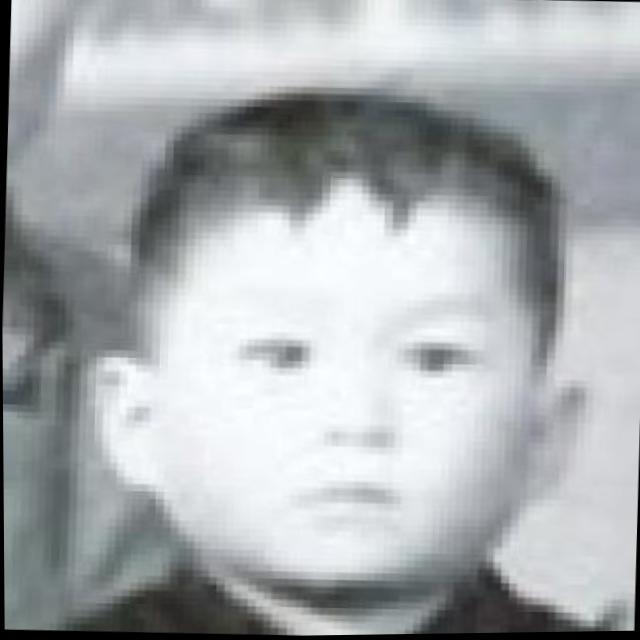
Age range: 0-12